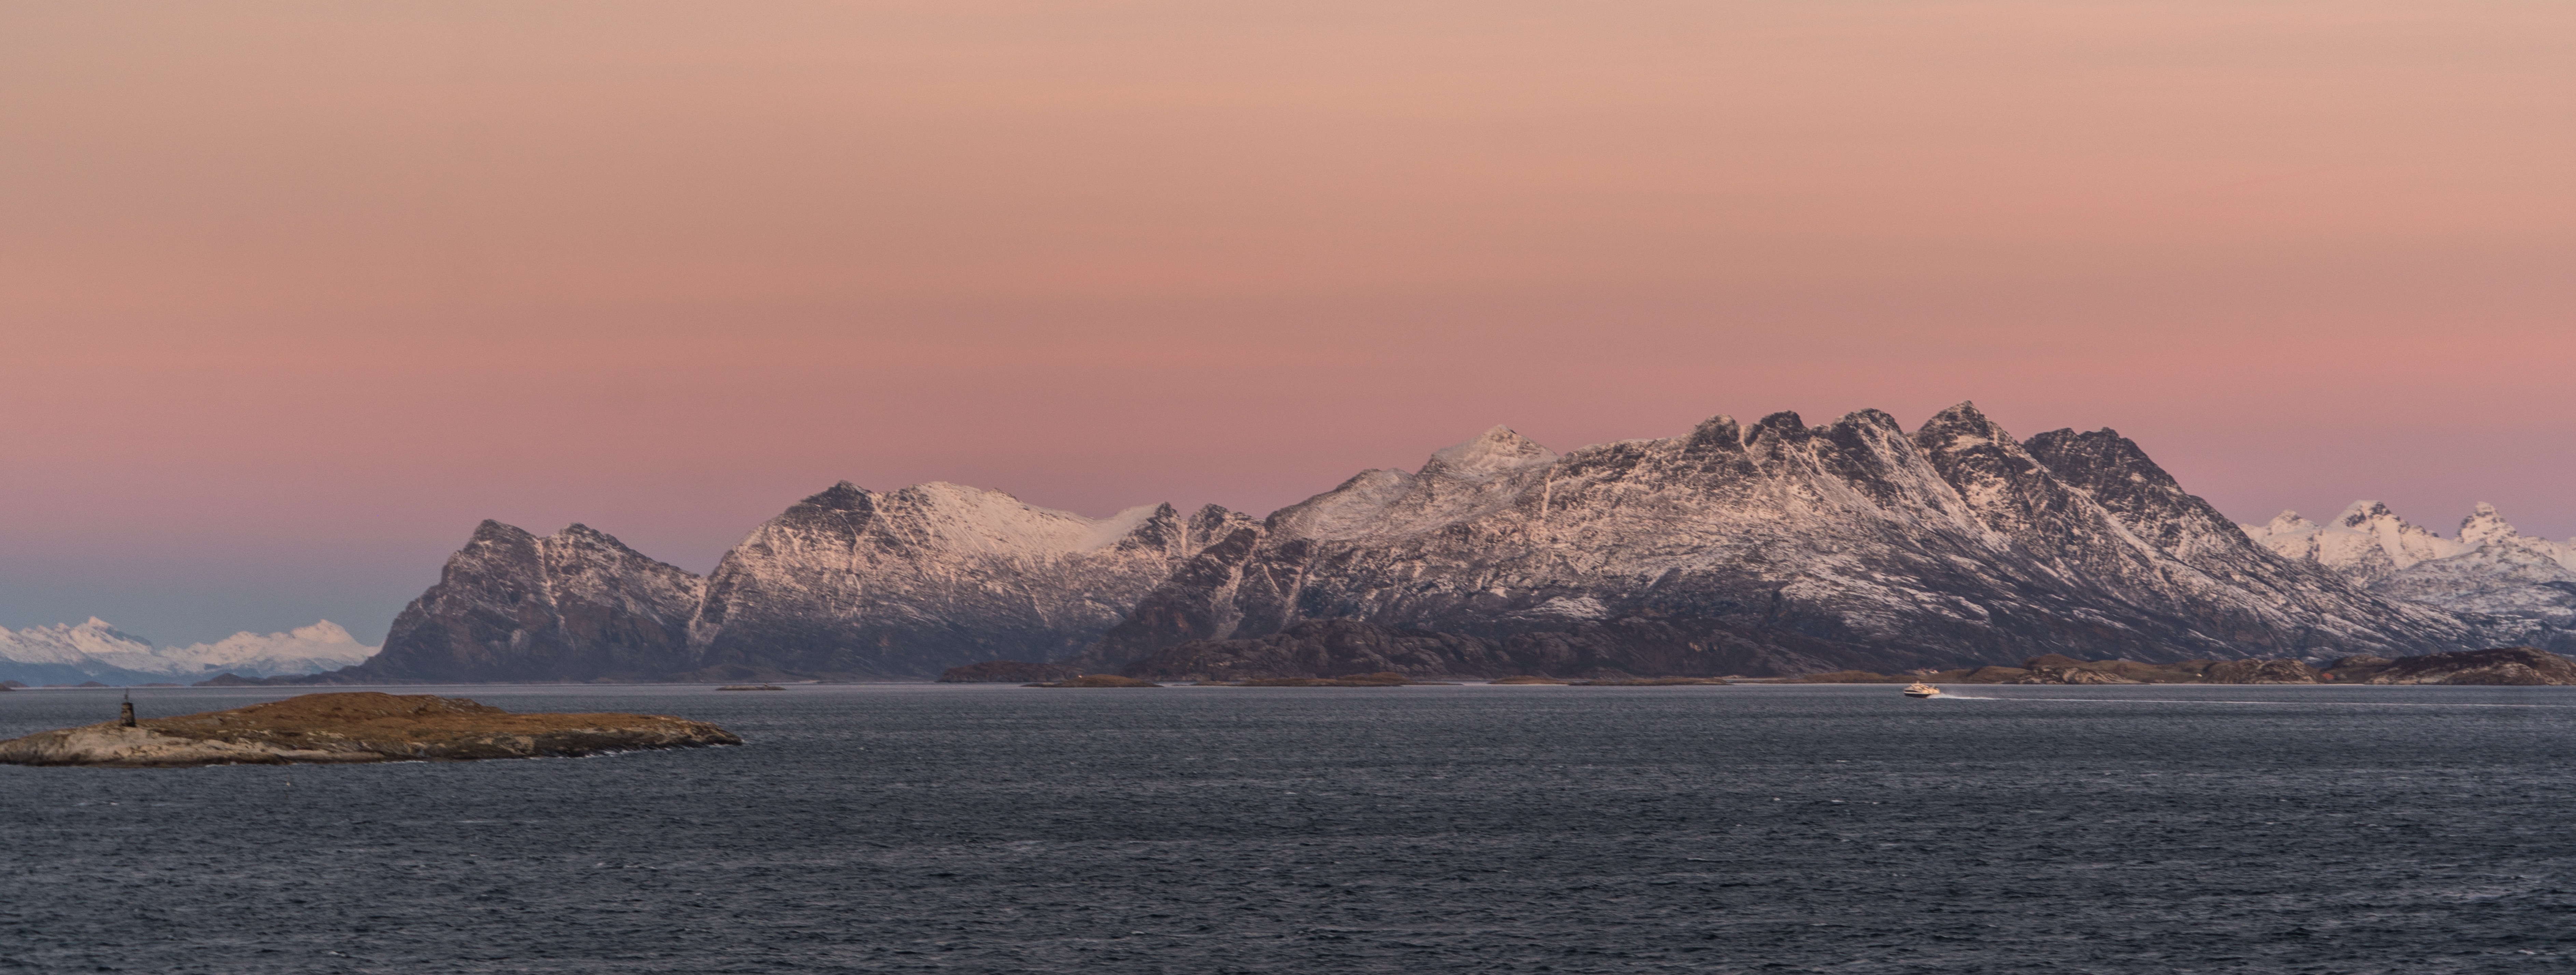
landscape, sea, coast, water, nature, outdoor, ocean, horizon, mountain, snow, cloud, sky, sunrise, sunset, mist, morning, hill, shore, lake, dawn, mountain range, travel, dusk, ice, evening, scenic, bay, fjord, arctic, terrain, cruise, loch, norway, cape, scandinavia, landform, atmospheric phenomenon, mountainous landforms